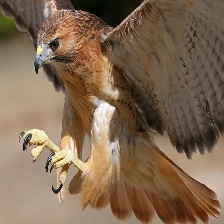
Species: RED TAILED HAWK
Scientific name: BUTEO JAMAICENSIS